Stephen, King of England

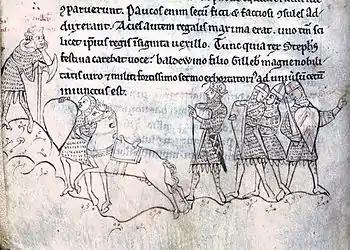
Near contemporary illustration of the Battle of Lincoln in 1141, from the Historia Anglorum; Stephen (wearing a crown, fourth from the right) is listening to Baldwin of Clare orating a battle speech (left).

While Stephen and his army besieged Lincoln Castle at the start of 1141, Robert and Ranulf advanced on the King's position with a somewhat larger force. When the news reached Stephen, he held a council to decide whether to give battle or to withdraw and gather additional soldiers: Stephen decided to fight, resulting in the Battle of Lincoln on 2 February 1141. The King commanded the centre of his army, with Alan of Brittany on his right and William of Aumale on his left. Robert and Ranulf's forces had superiority in cavalry and Stephen dismounted many of his own knights to form a solid infantry block; he joined them himself, fighting on foot in the battle. Stephen was not a gifted public speaker, and delegated the pre-battle speech to Baldwin of Clare, who delivered a rousing declaration. After an initial success in which William's forces destroyed the Angevins' Welsh infantry, the battle went badly for Stephen. Robert and Ranulf's cavalry encircled Stephen's centre, and the King found himself surrounded by the enemy army. Many of his supporters, including Waleran de Beaumont and William of Ypres, fled from the field at this point but Stephen fought on, defending himself first with his sword and then, when that broke, with a borrowed battle axe. Finally, he was overwhelmed by Robert's men and taken away from the field in custody.